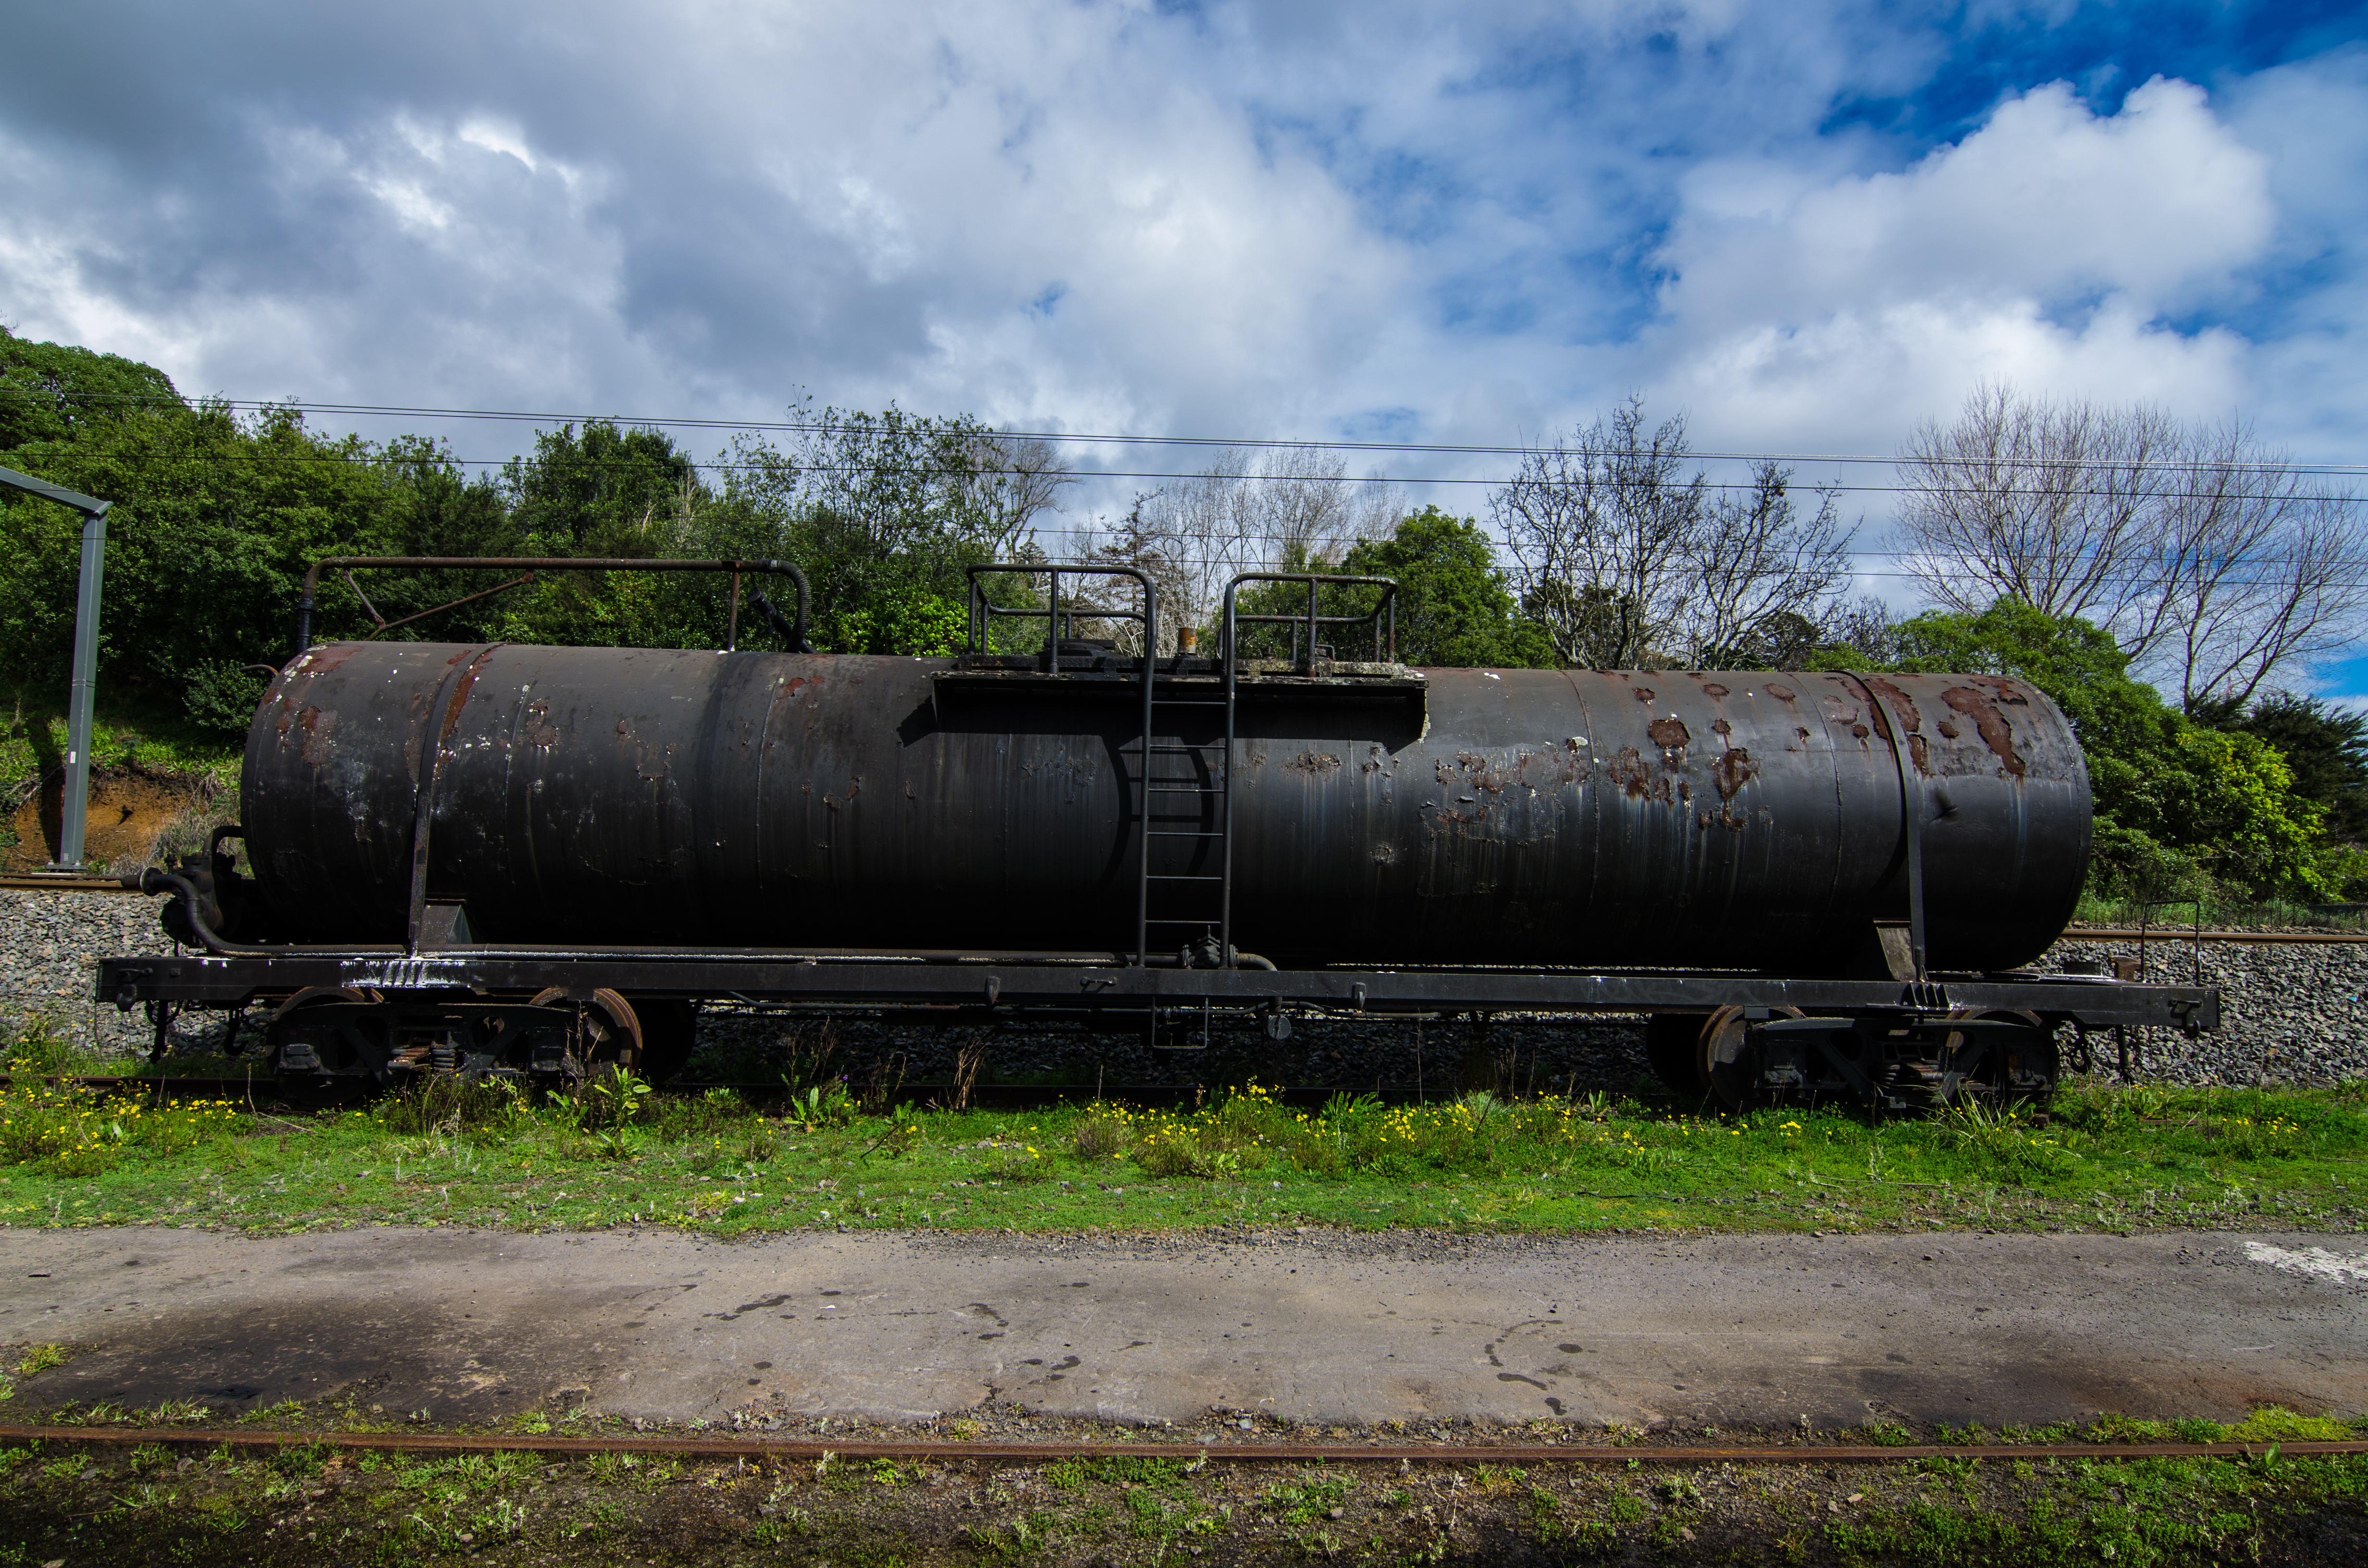
track, train, transport, rust, vehicle, abandoned, industry, locomotive, auckland, rail transport, rural area, man made object, rolling stock, railroad car